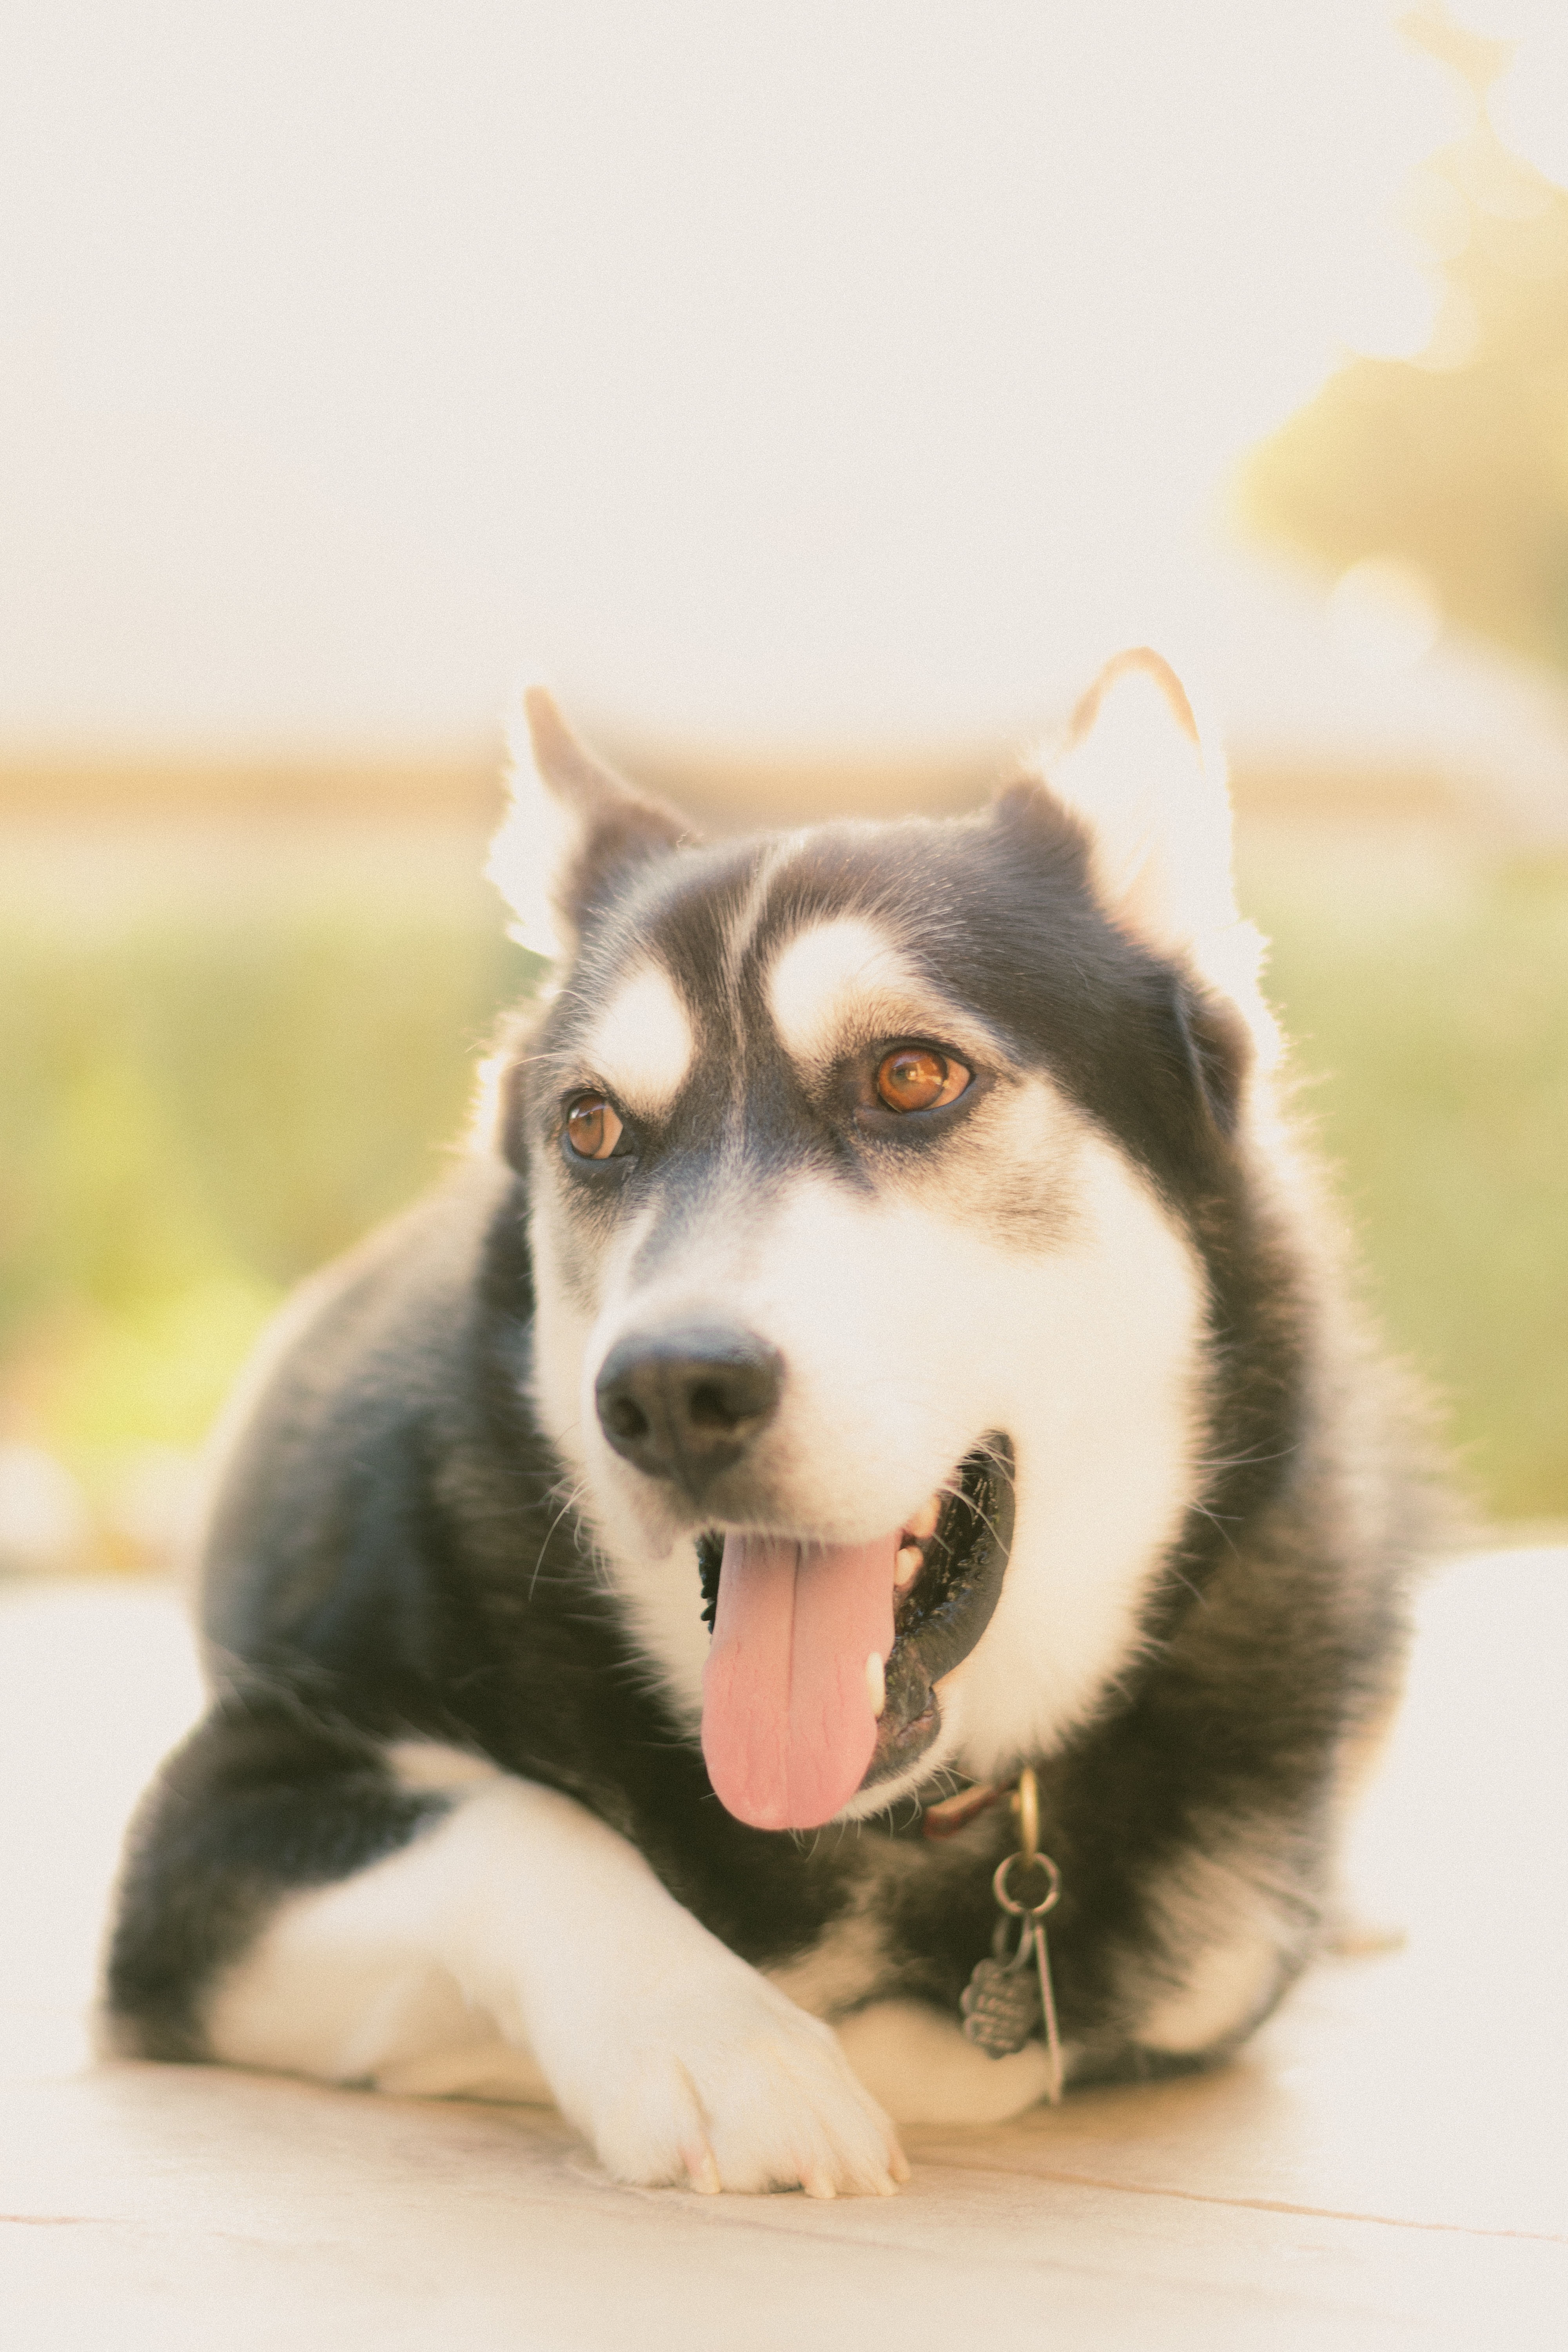
puppy, dog, mammal, close up, vertebrate, sled dog, siberian husky, alaskan malamute, dog like mammal